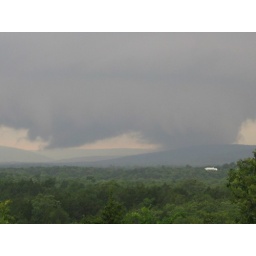
tornado wall cloud over Talihina mountains